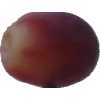
Label: pink_grape